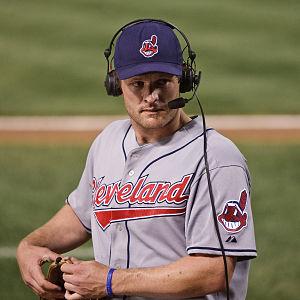
La saison 2011 des Indians de Cleveland est la 111ᵉ saison en ligue majeure pour cette franchise qui reste sur trois saisons très décevantes. Durant cette saison les joueurs arborent un patch sur la manche droite en hommage à Bob Feller, décédé le 15 décembre 2010.
Austin Ryan Kearns est un joueur de champ extérieur des Ligues majeures de baseball évoluant pour les Marlins de Miami.